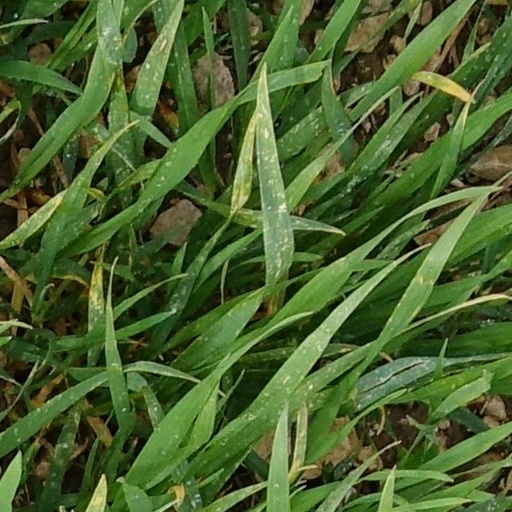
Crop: wheat